D. J. Moore

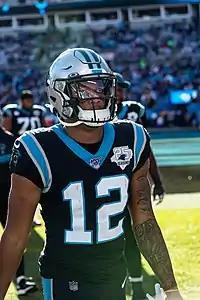
Moore in 2019

In Week 3 against the Arizona Cardinals, Moore caught one pass for a 52-yard touchdown in the 38–20 win. In Week 10 against the Green Bay Packers, Moore caught nine passes for 120 yards in the 24–16 loss. During Week 12 against the New Orleans Saints, Moore finished with six catches for 126 receiving yards and two receiving touchdowns as the Panthers lost 31–34. Overall, in the 2019 season, Moore finished with 87 receptions for 1,175 receiving yards and four receiving touchdowns.